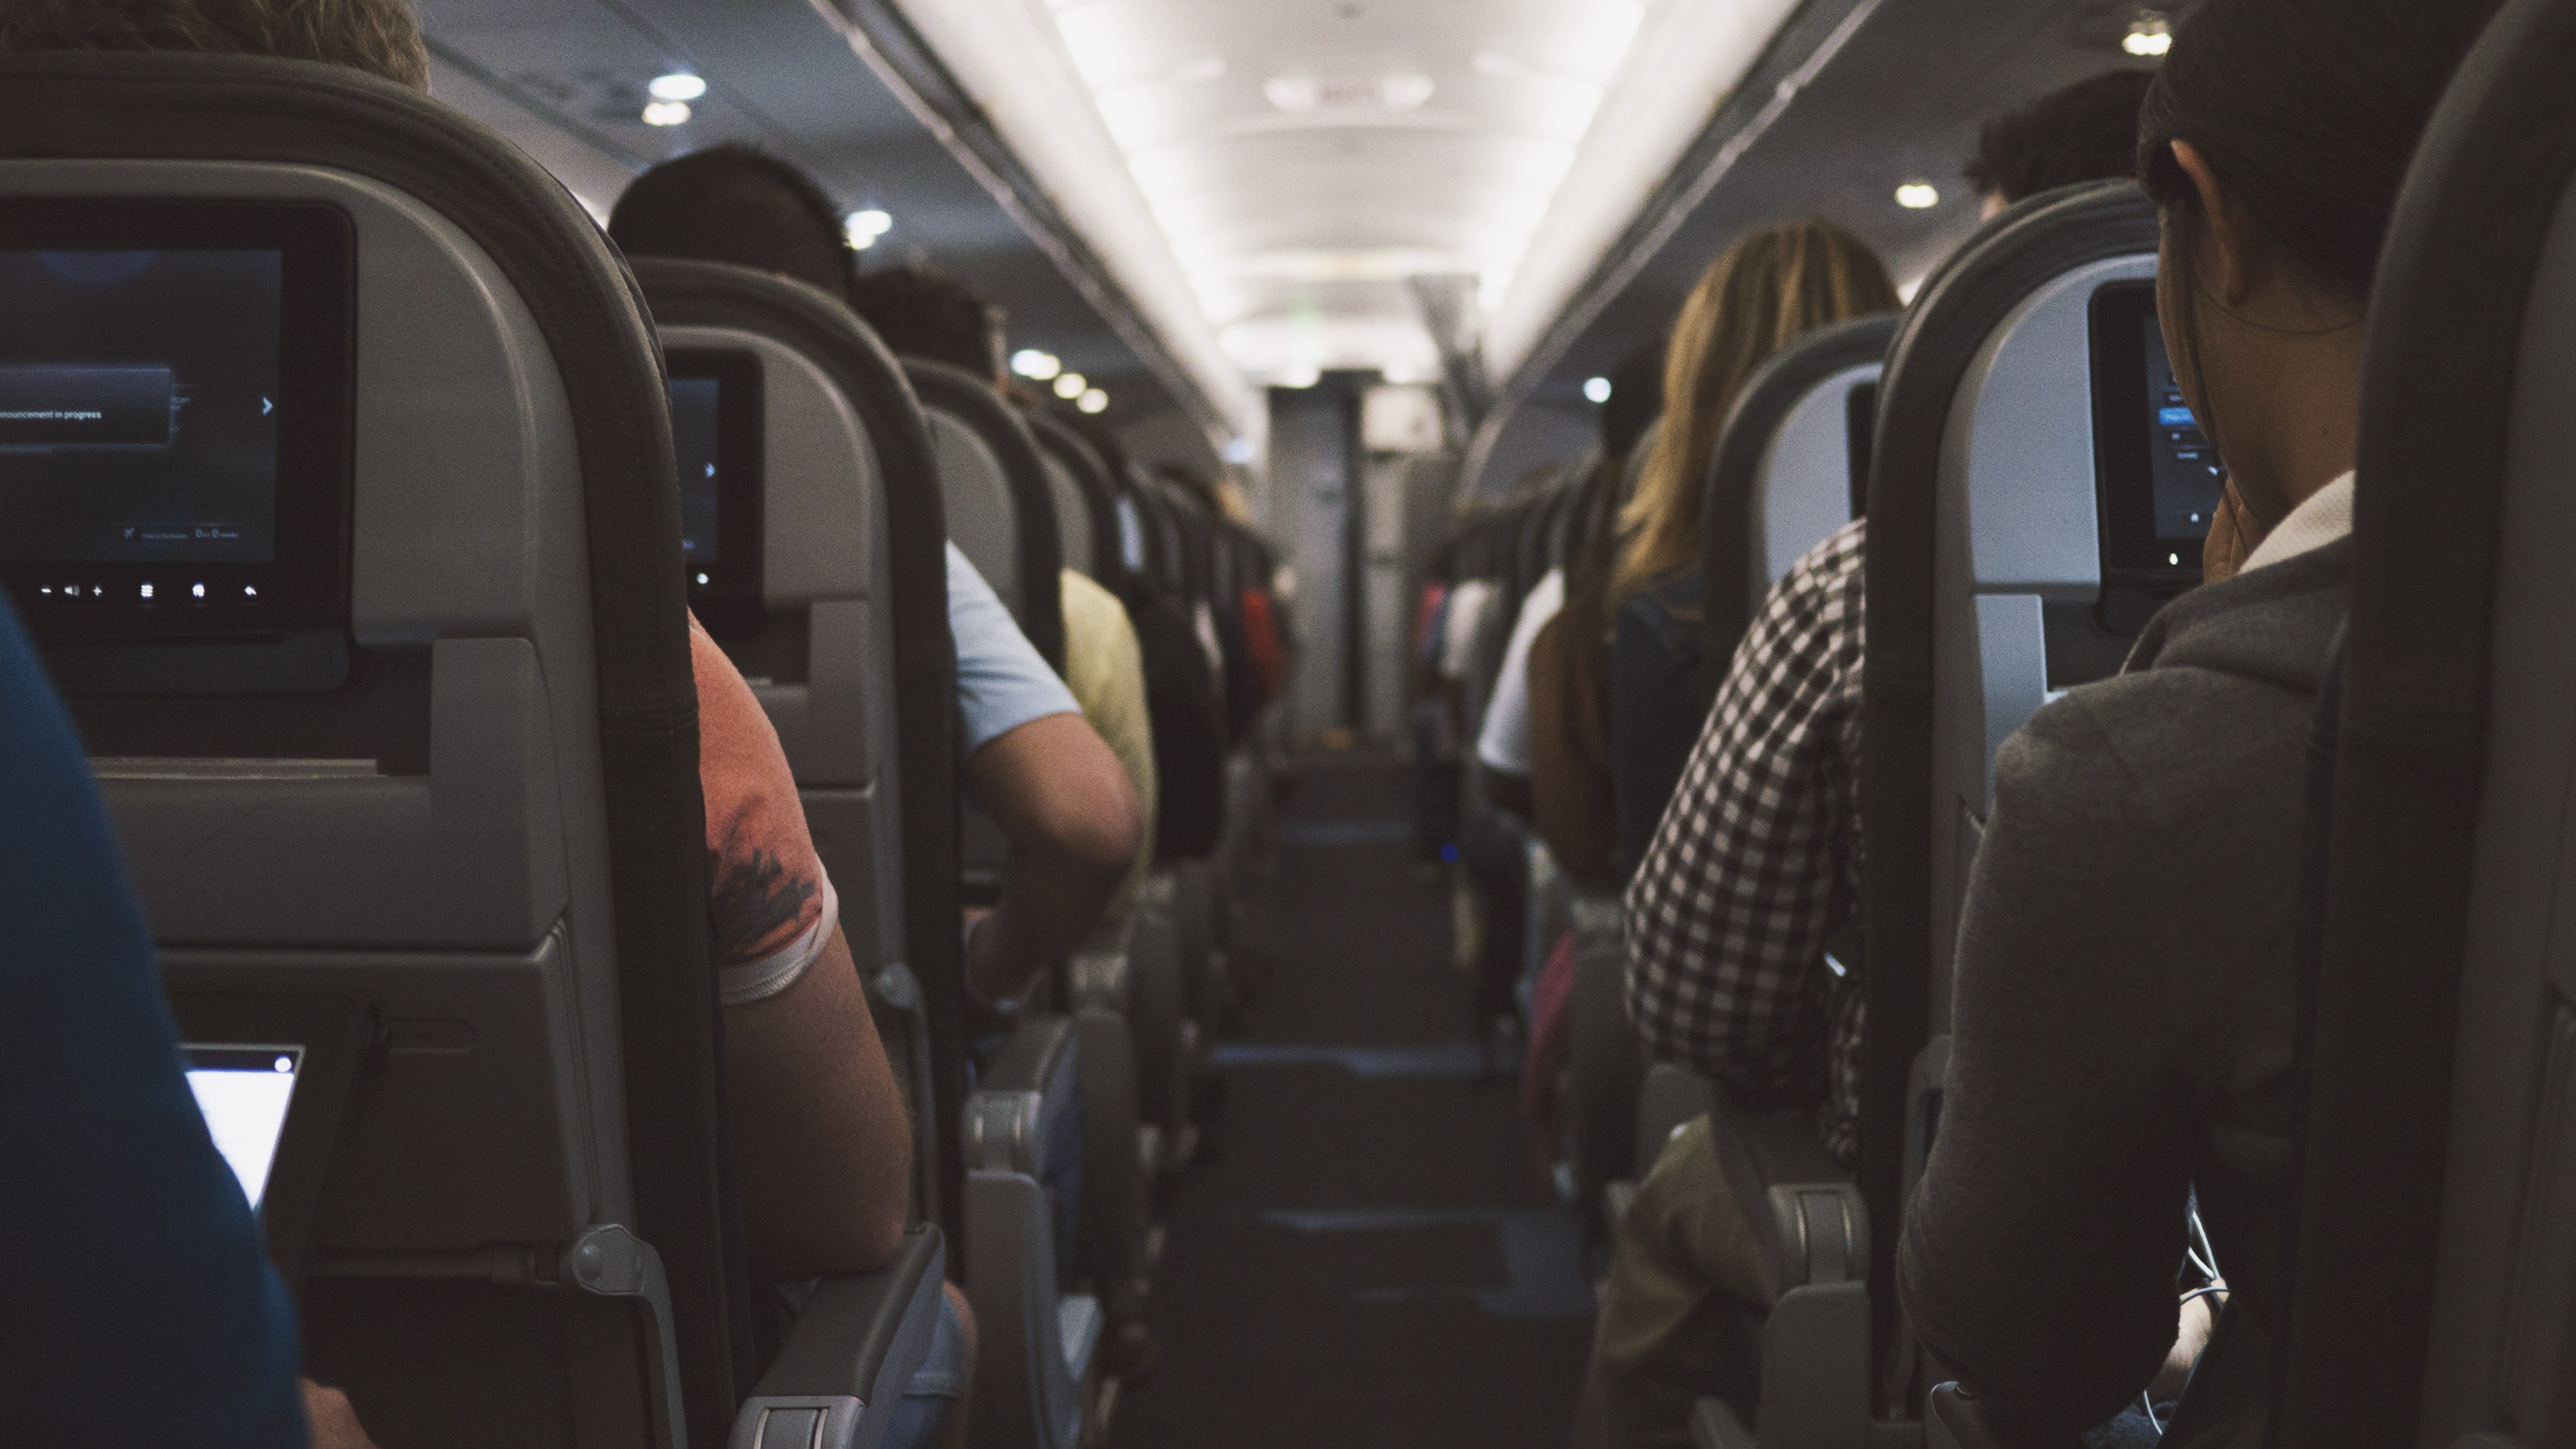
people, seat, train, airplane, plane, aircraft, transportation, transport, vehicle, airline, cabin, sitting, public transport, indoors, passengers, adult, passenger, minibus, commercial vehicle, back view, aircraft cabin, transportation system